Houston Stackhouse

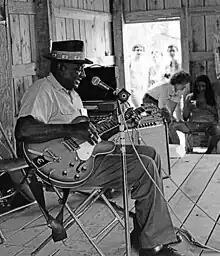
Houston Stackhouse at the 1976 Smithsonian Festival.

In 1967, George Mitchell recorded Stackhouse, Curtis and Nighthawk as the Blues Rhythm Boys in Dundee, Mississippi Nighthawk died shortly after the recording was made. Another field researcher, David Evans, recorded Stackhouse in Crystal Springs. By 1970, following the deaths of Curtis and Mason, Stackhouse had moved to Memphis, Tennessee, where he resided with his old friend Wilkins and his wife, Carrie. At the height of the blues revival Stackhouse toured with Wilkins and with the Memphis Blues Caravan and performed at various music festivals.